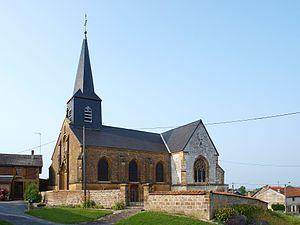
Contreuve (Ardennes, France) , église
Contreuve est une commune française située dans le département des Ardennes, en région Grand Est.